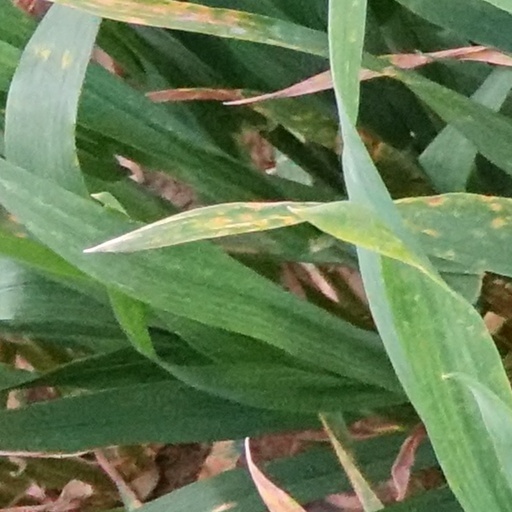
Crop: wheat